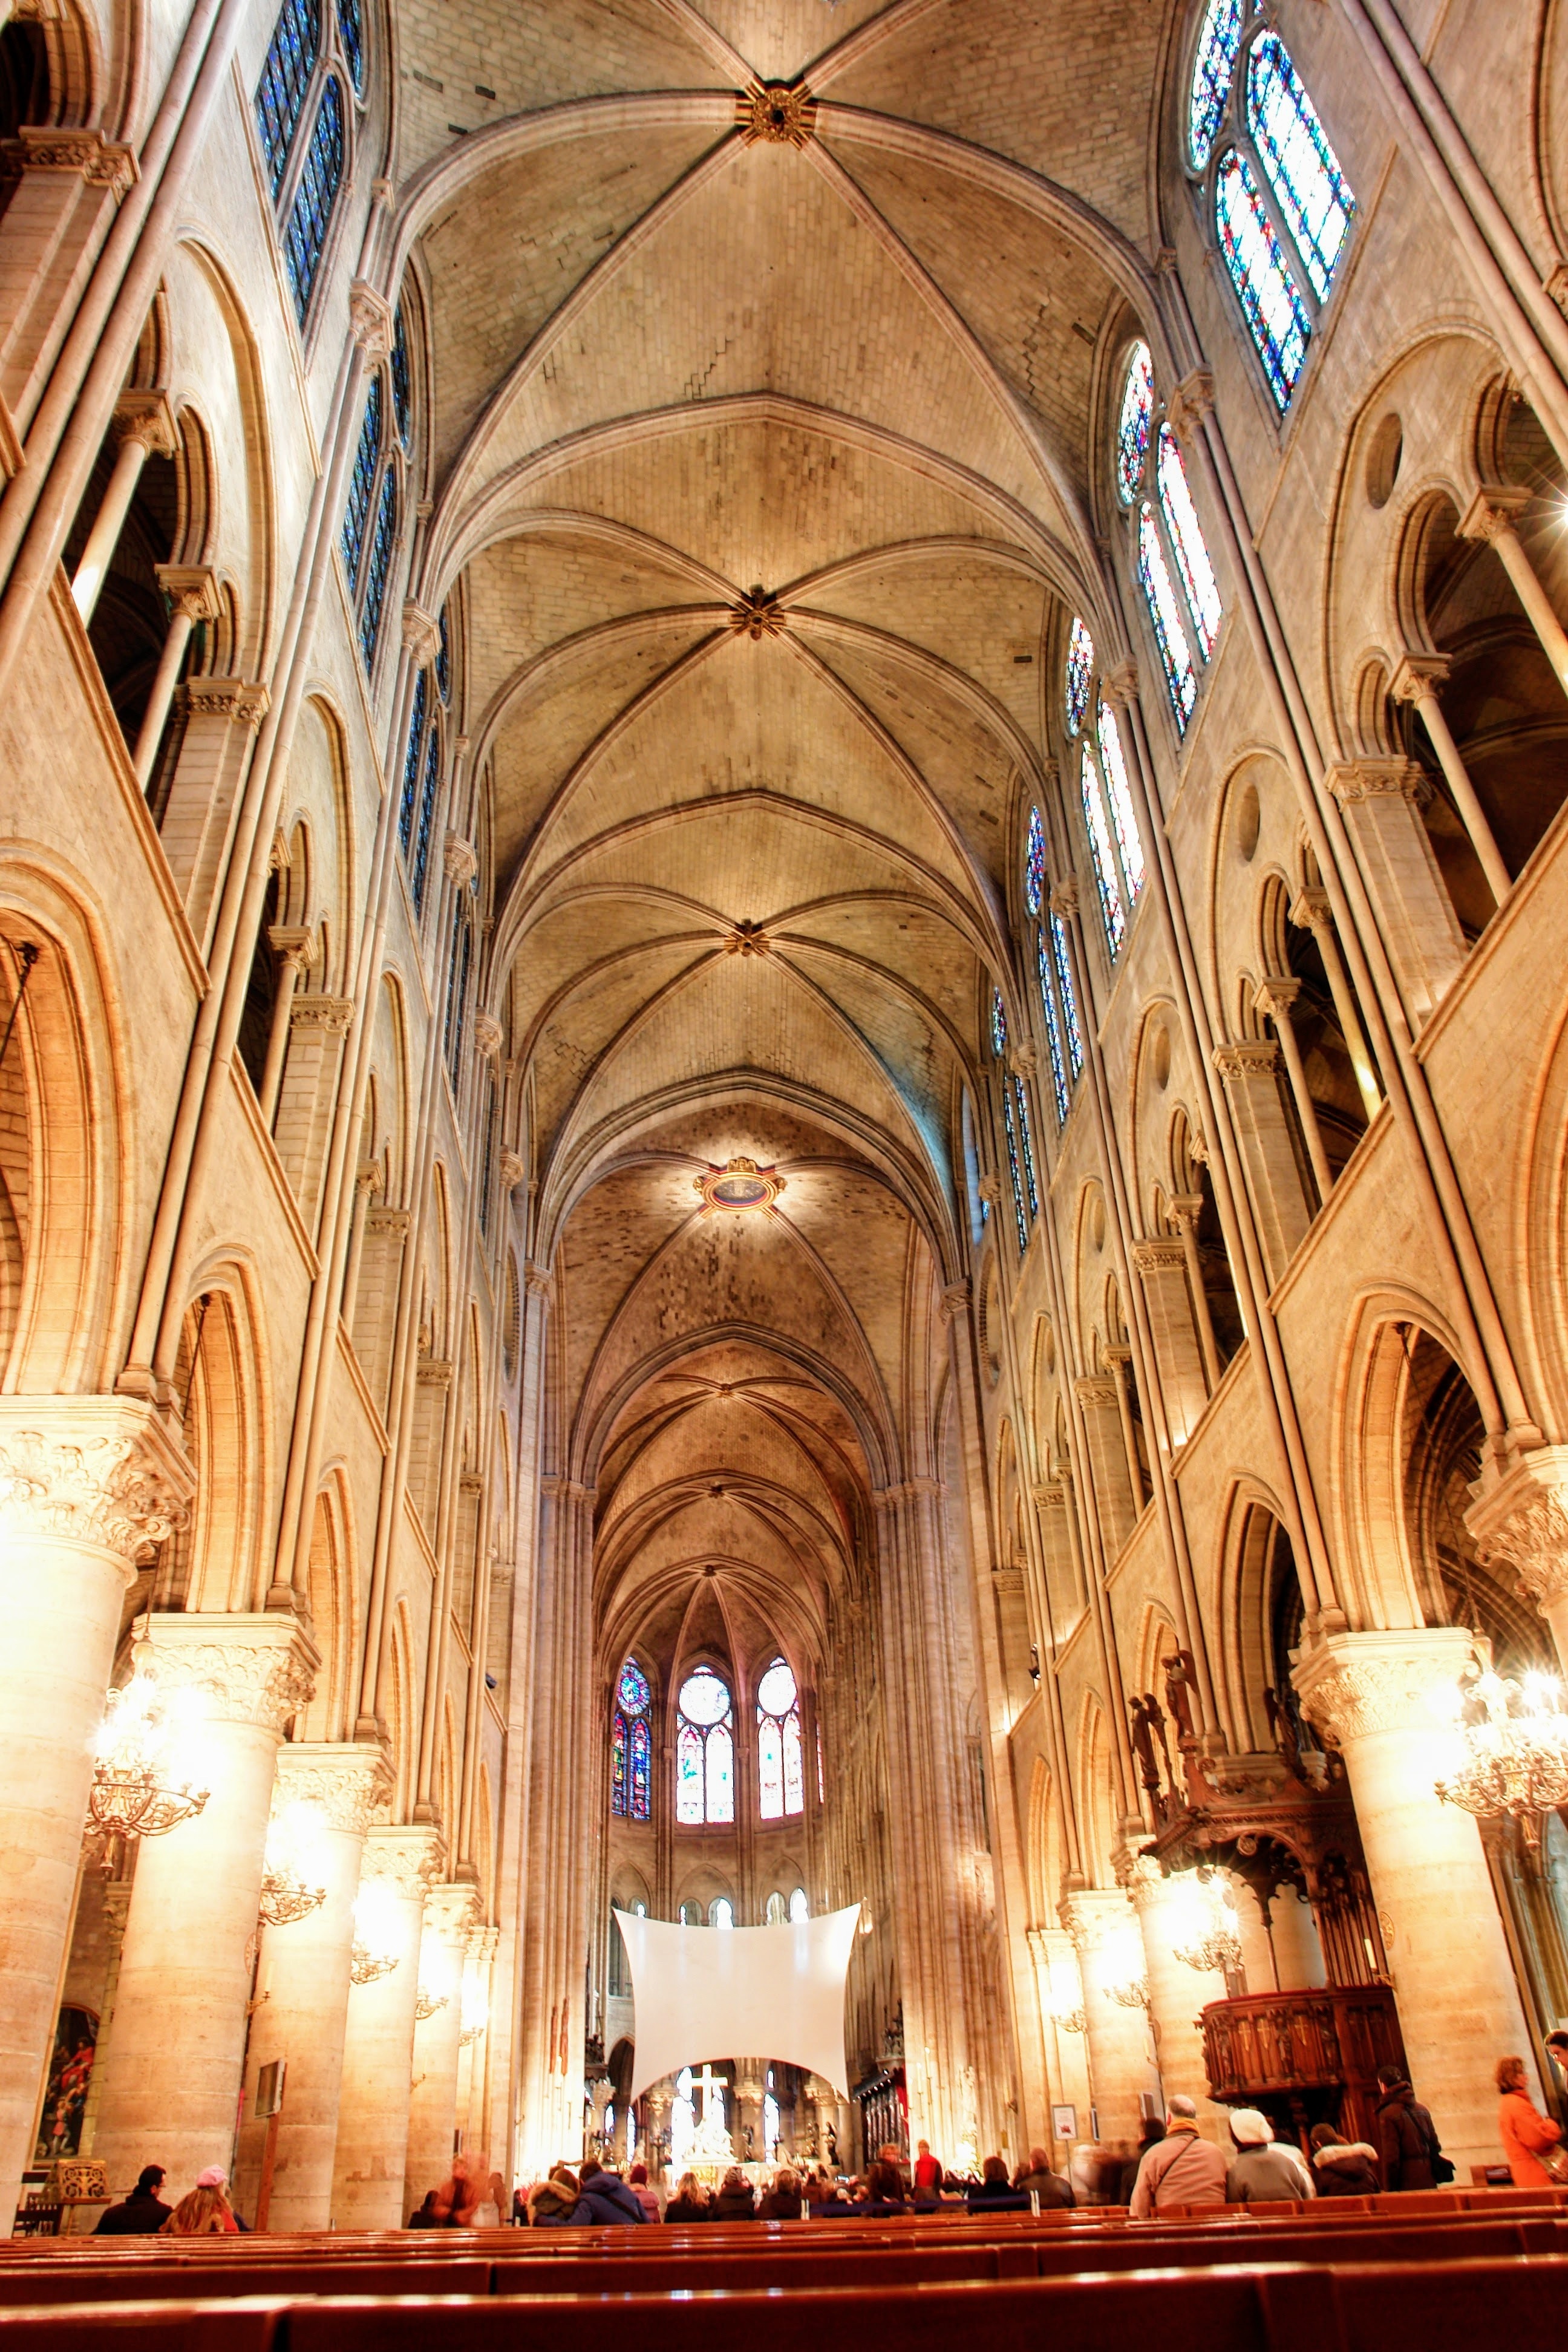
architecture, interior, building, paris, france, arch, religion, church, cathedral, chapel, cross, place of worship, close up, symmetry, jesus, synagogue, detail, vault, basilica, notre dame